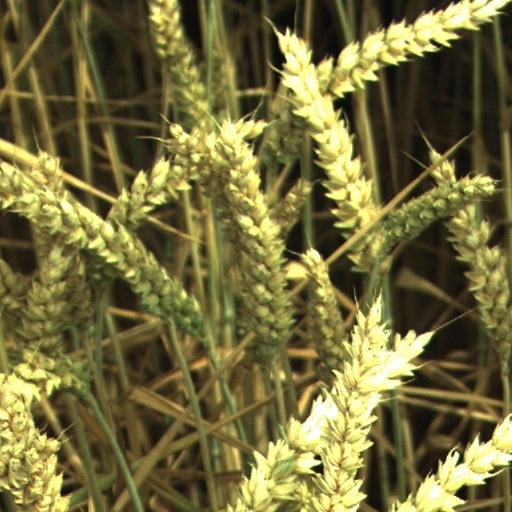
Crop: wheat